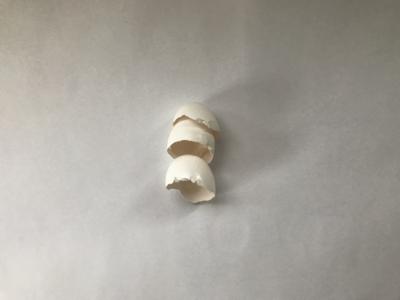
Label: generalcompost